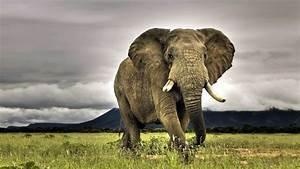
elephant